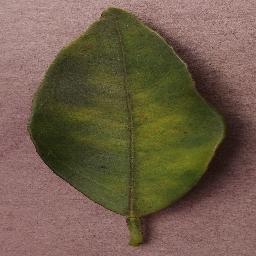
Label: Orange___Haunglongbing_(Citrus_greening)